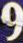
Number: 9